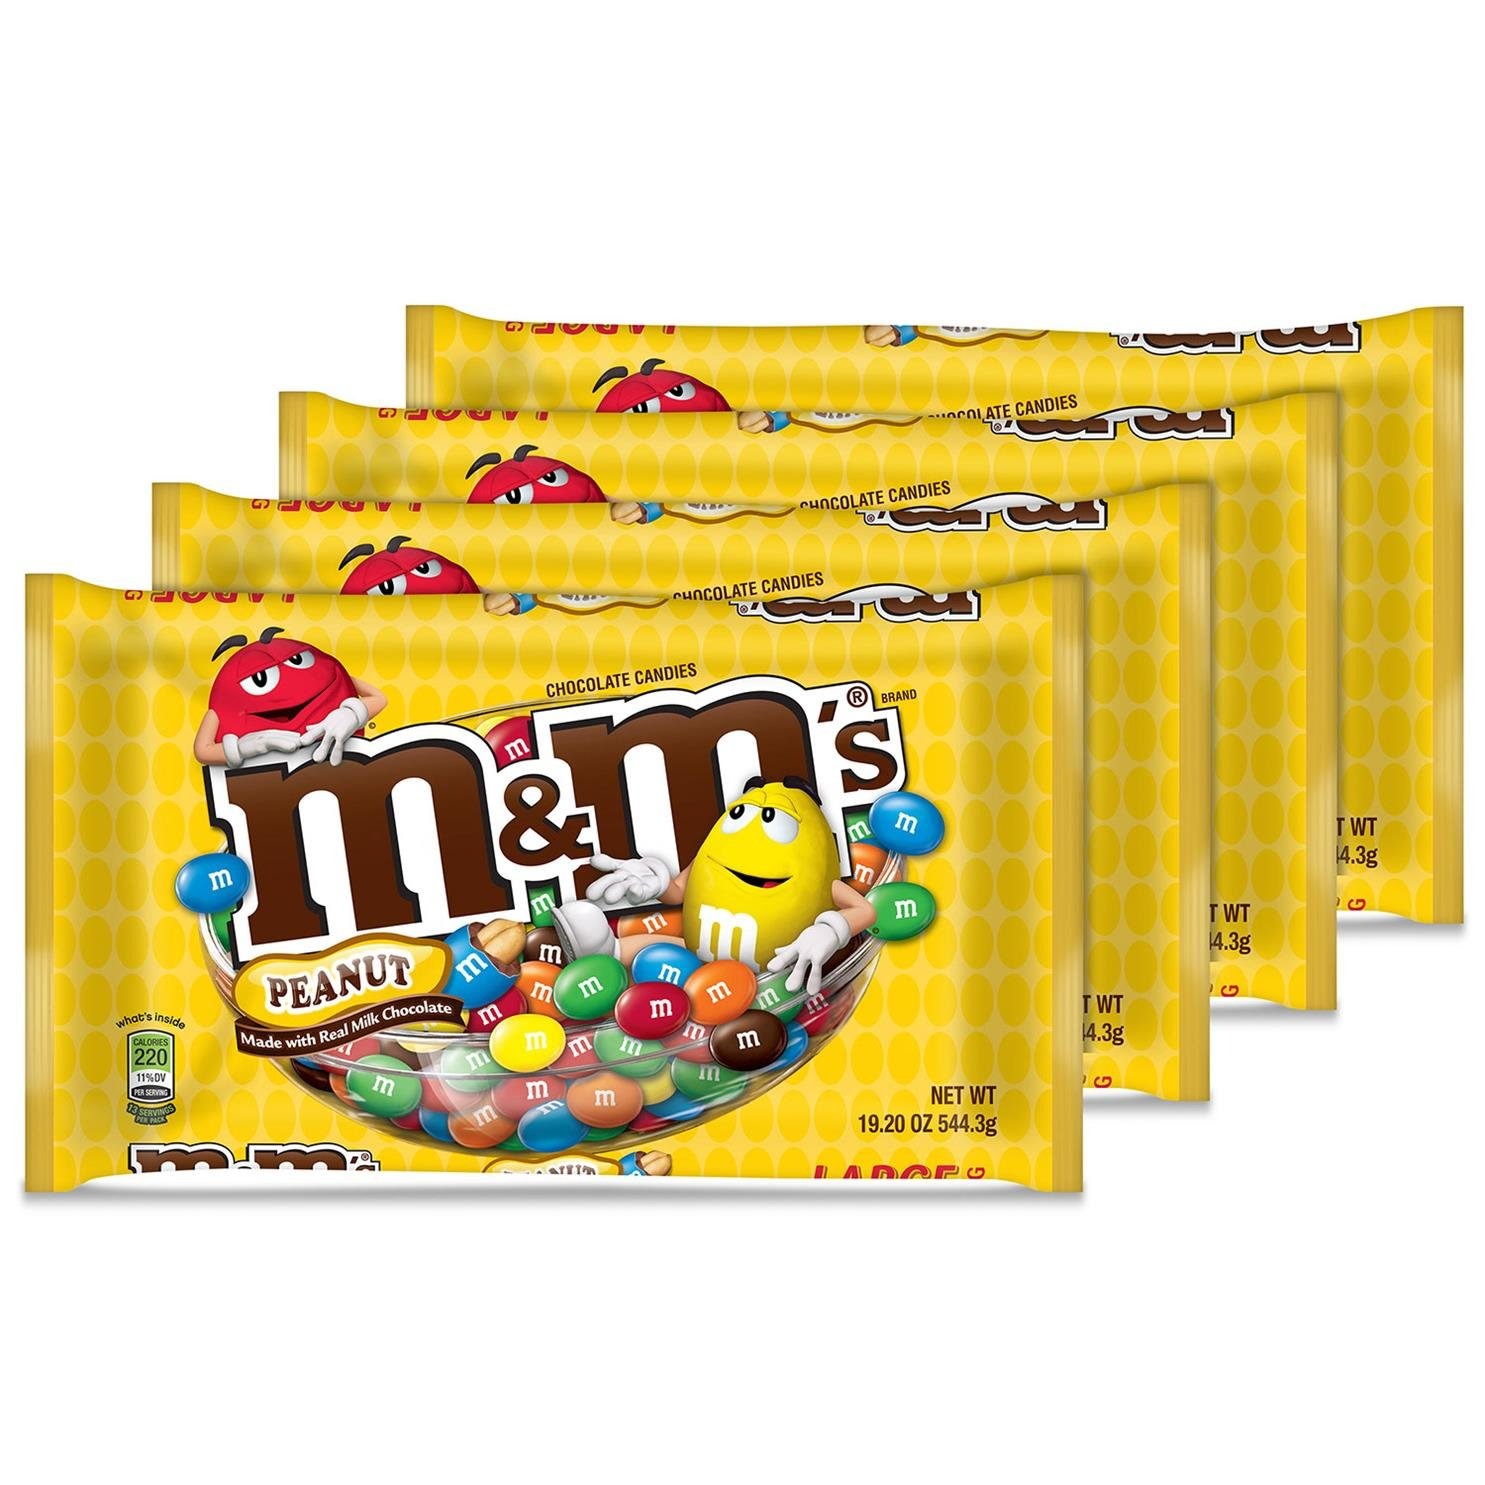
Item Name: M&M'S Peanut Chocolate Candy 19.2 Ounce Bag (Pack of 4)
Bullet Point 1: Contains four (4) 19.2-ounce bags of M&M'S Peanut Chocolate Candy
Bullet Point 2: Enjoy an irresistible candy made with real peanuts and milk chocolate and surrounded by a colorful candy shell
Bullet Point 3: Peanut M&M'S Candy also is the perfect snack to share with family and friends as movie candy
Bullet Point 4: Peanut M&M'S Chocolate Candy is a little nutty, a lot tasty and always full of fun
Bullet Point 5: This classic chocolate candy with peanuts will brighten your day
Value: 76.8
Unit: ounce

Price: 12.02